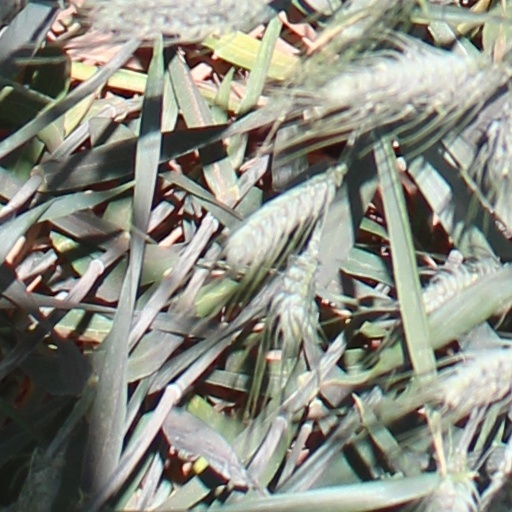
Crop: wheat